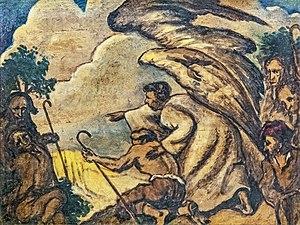
José María Sert y Badía, né le 21 décembre 1874 à Barcelone et mort le 27 novembre 1945 dans cette même ville, est un peintre et photographe catalan.